Mônica Riedel

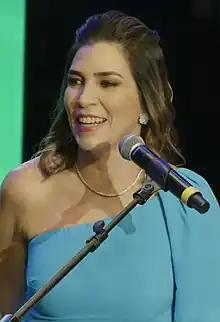
Monica in 2023

Monica Morais Dias Riedel (born September 28, 1970) is the first lady of Mato Grosso do Sul since 2023 as the wife of Governor Eduardo Riedel. Mônica gained more prominence in appearances alongside the husband's work and volunteering.